Modernism

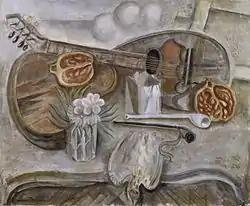
André Masson, "Pedestal Table in the Studio" 1922, an early example of Surrealism

T. S. Eliot made significant comments on the relation of the artist to tradition, including: "[W]e shall often find that not only the best, but the most individual parts of [a poet's] work, may be those in which the dead poets, his ancestors, assert their immortality most vigorously." However, the relationship of modernism with tradition was complex, as literary scholar Peter Child's indicates: "There were paradoxical if not opposed trends towards revolutionary and reactionary positions, fear of the new and delight at the disappearance of the old, nihilism and fanatical enthusiasm, creativity, and despair."